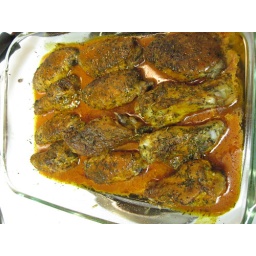
chicken wings in pyrex bowl